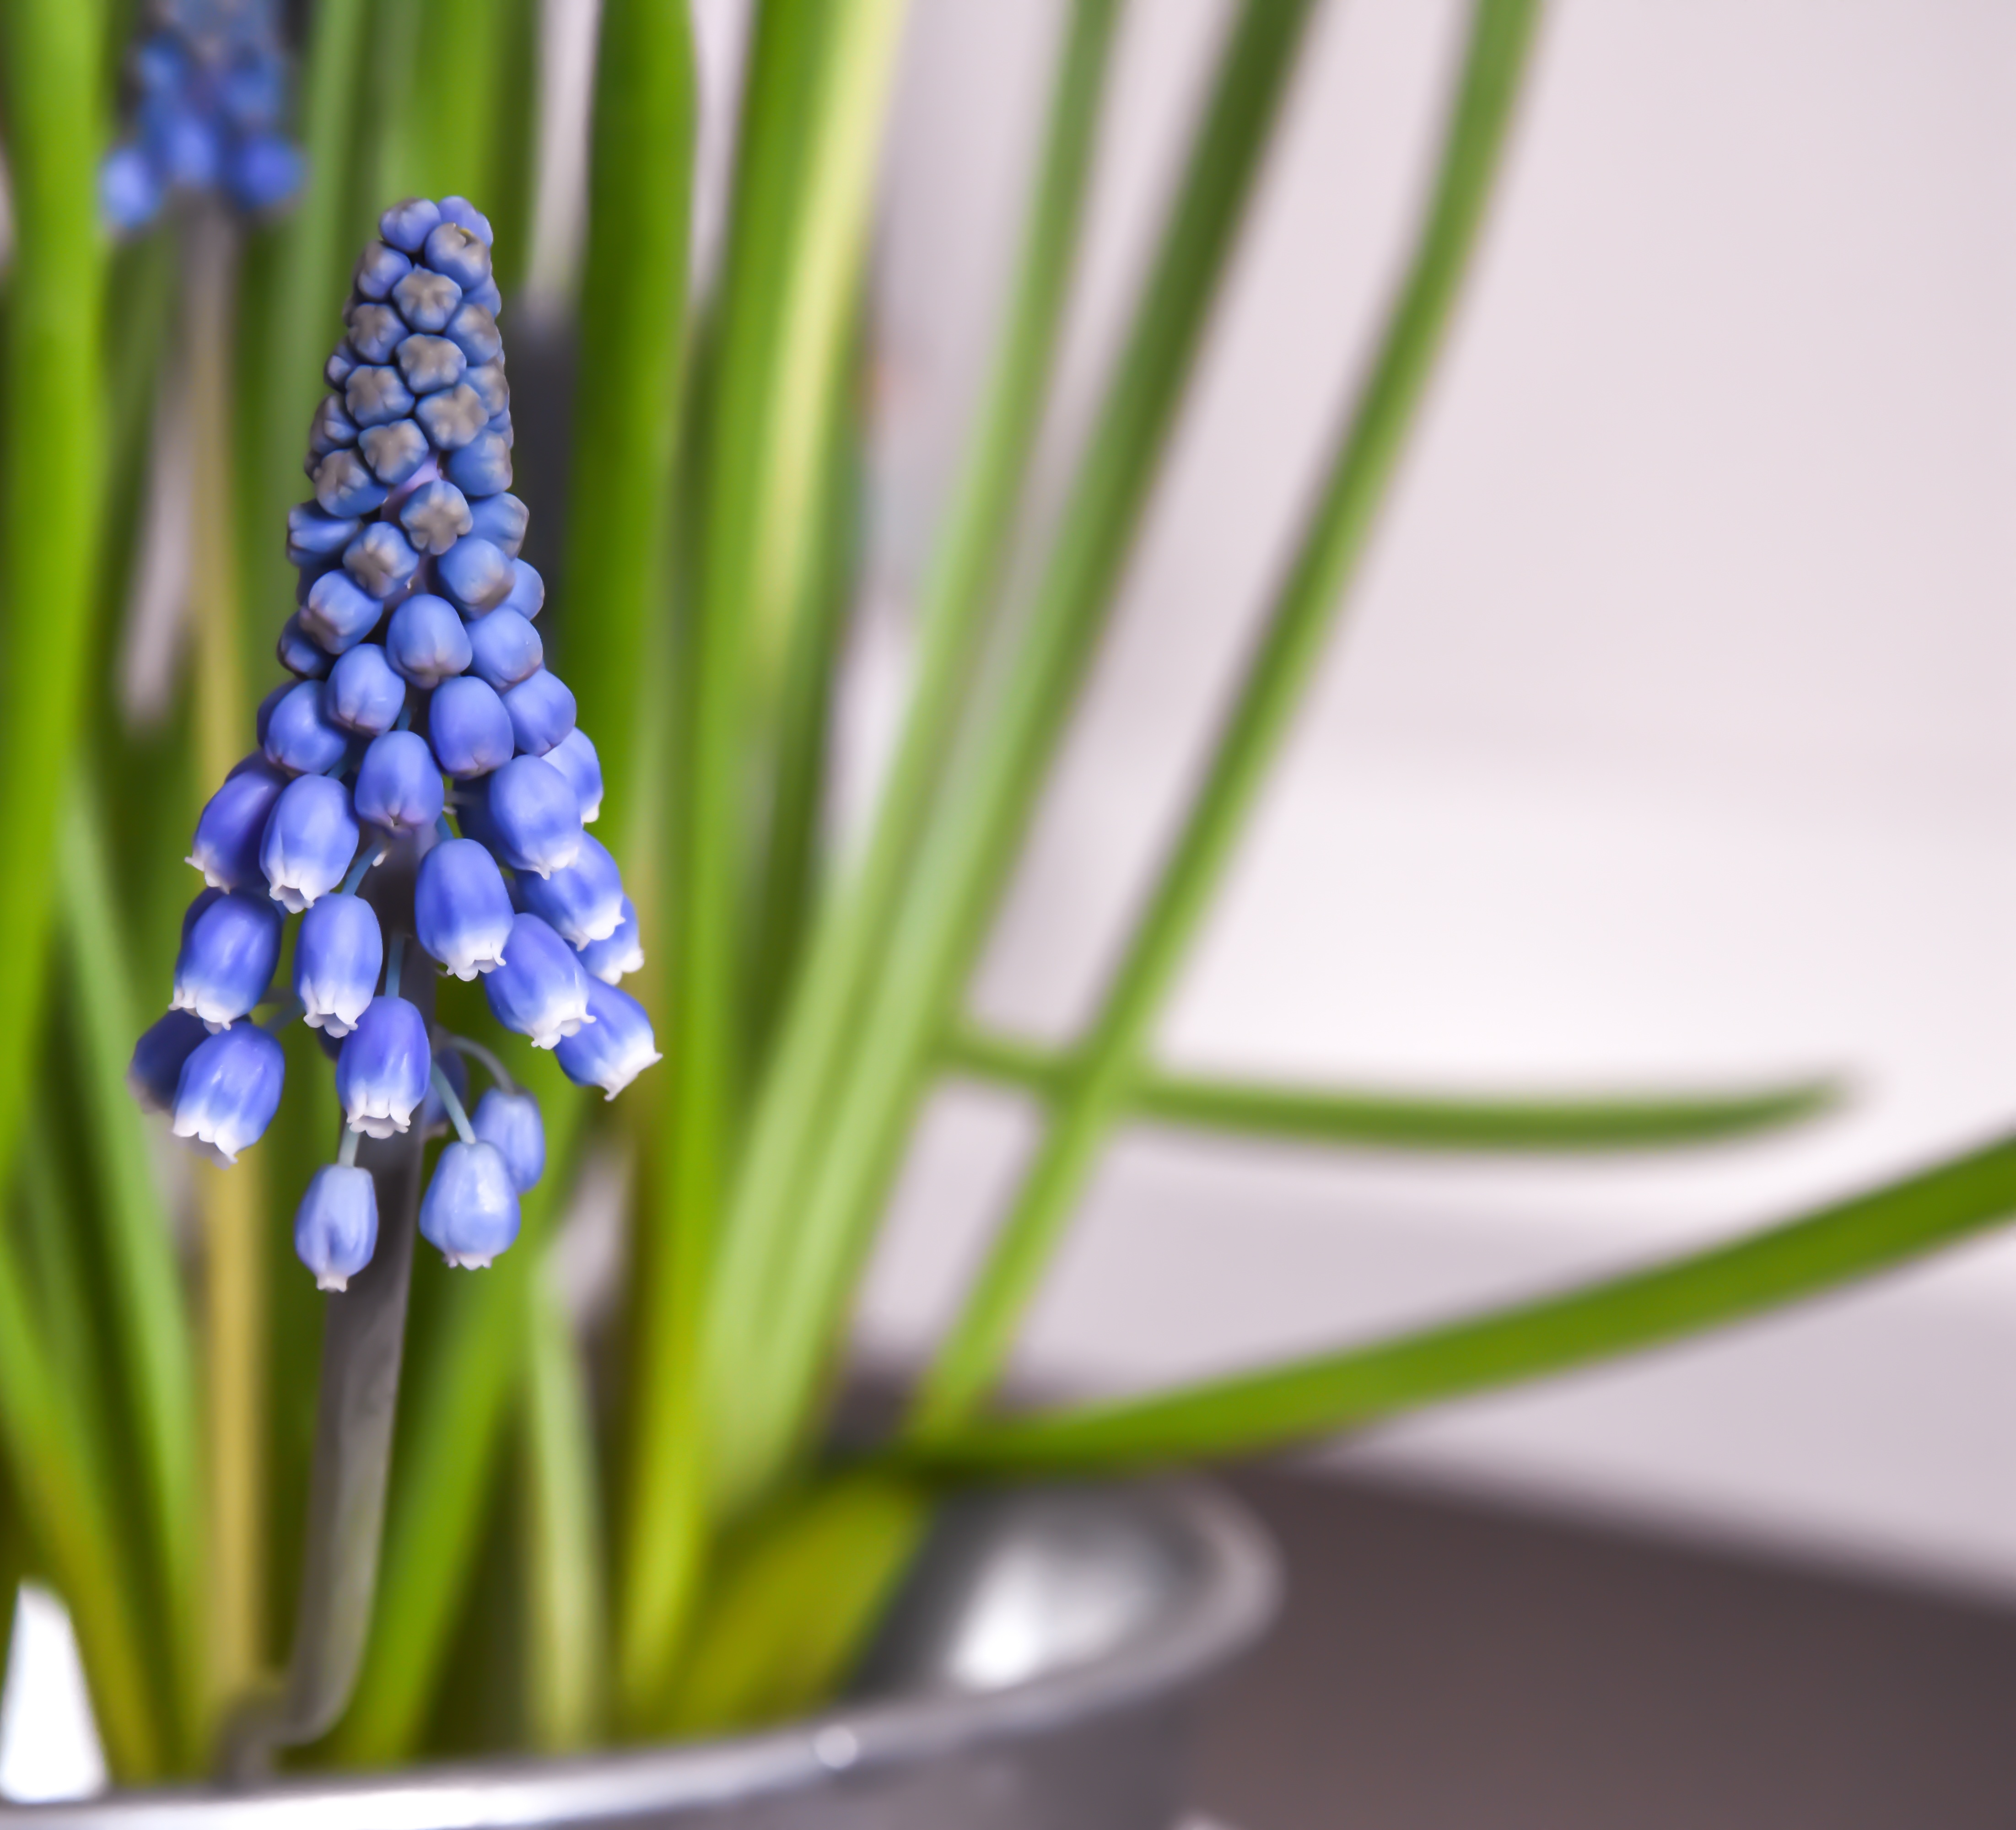
nature, blossom, plant, white, meadow, leaf, flower, bloom, summer, floral, daisy, decoration, spring, green, produce, color, natural, fresh, botany, blue, colorful, garden, flora, season, flowers, close up, bright, seasonal, springtime, easter, hyacinth, spring flowers, spring flower, macro photography, flowering plant, plant stem, land plant